Byriuchyi Island

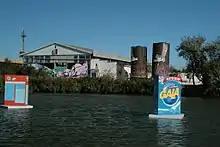
Artists' works in Byriuchyi contemporary art project

Byriuchyi contemporary art project was launched on Byriuchyi Island in 2006. A new project season starts every year. The event is held twice a year (in May and September).